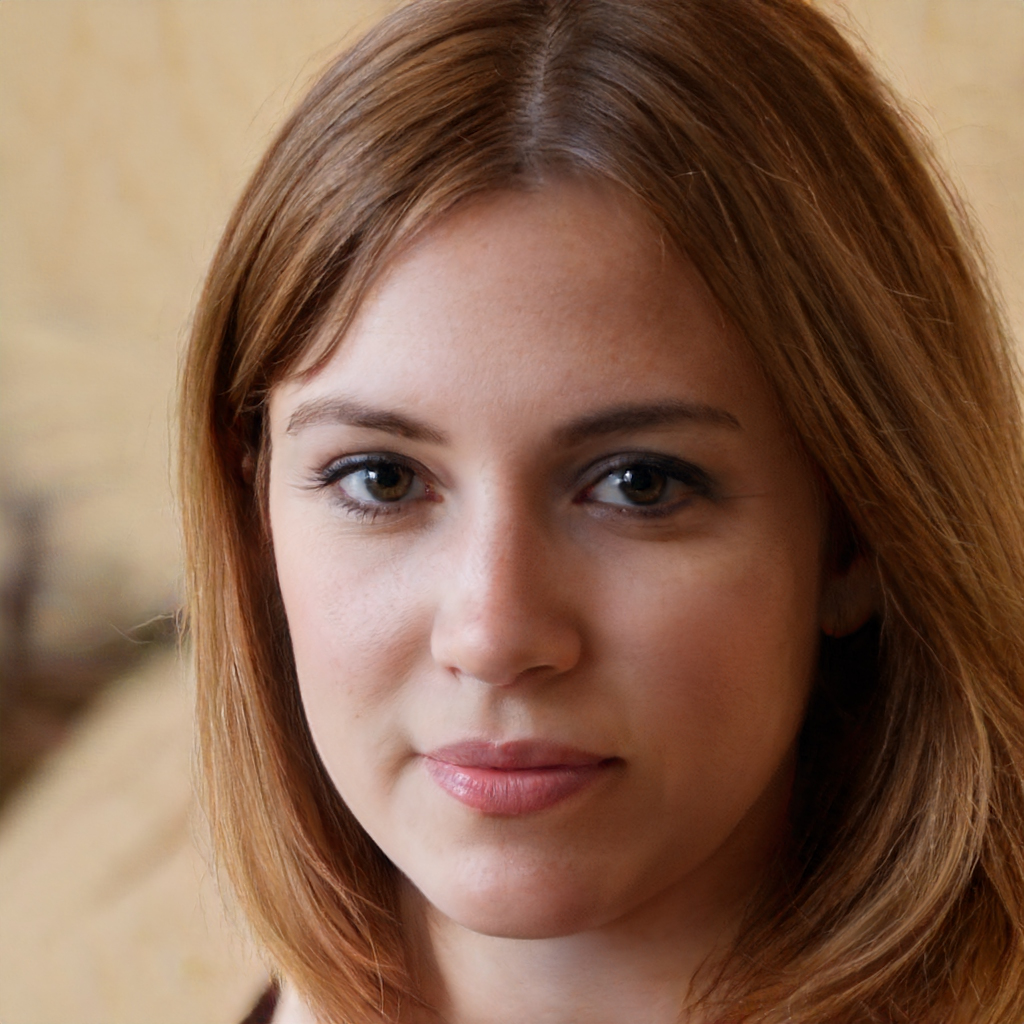
Portrait style: Real Portrait